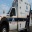
Label: ambulance